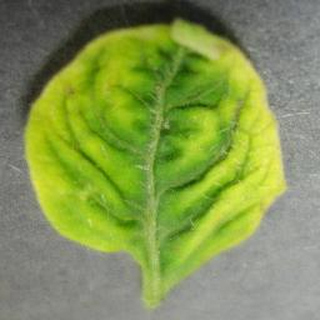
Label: tomato_yellow_leaf_curl_virus